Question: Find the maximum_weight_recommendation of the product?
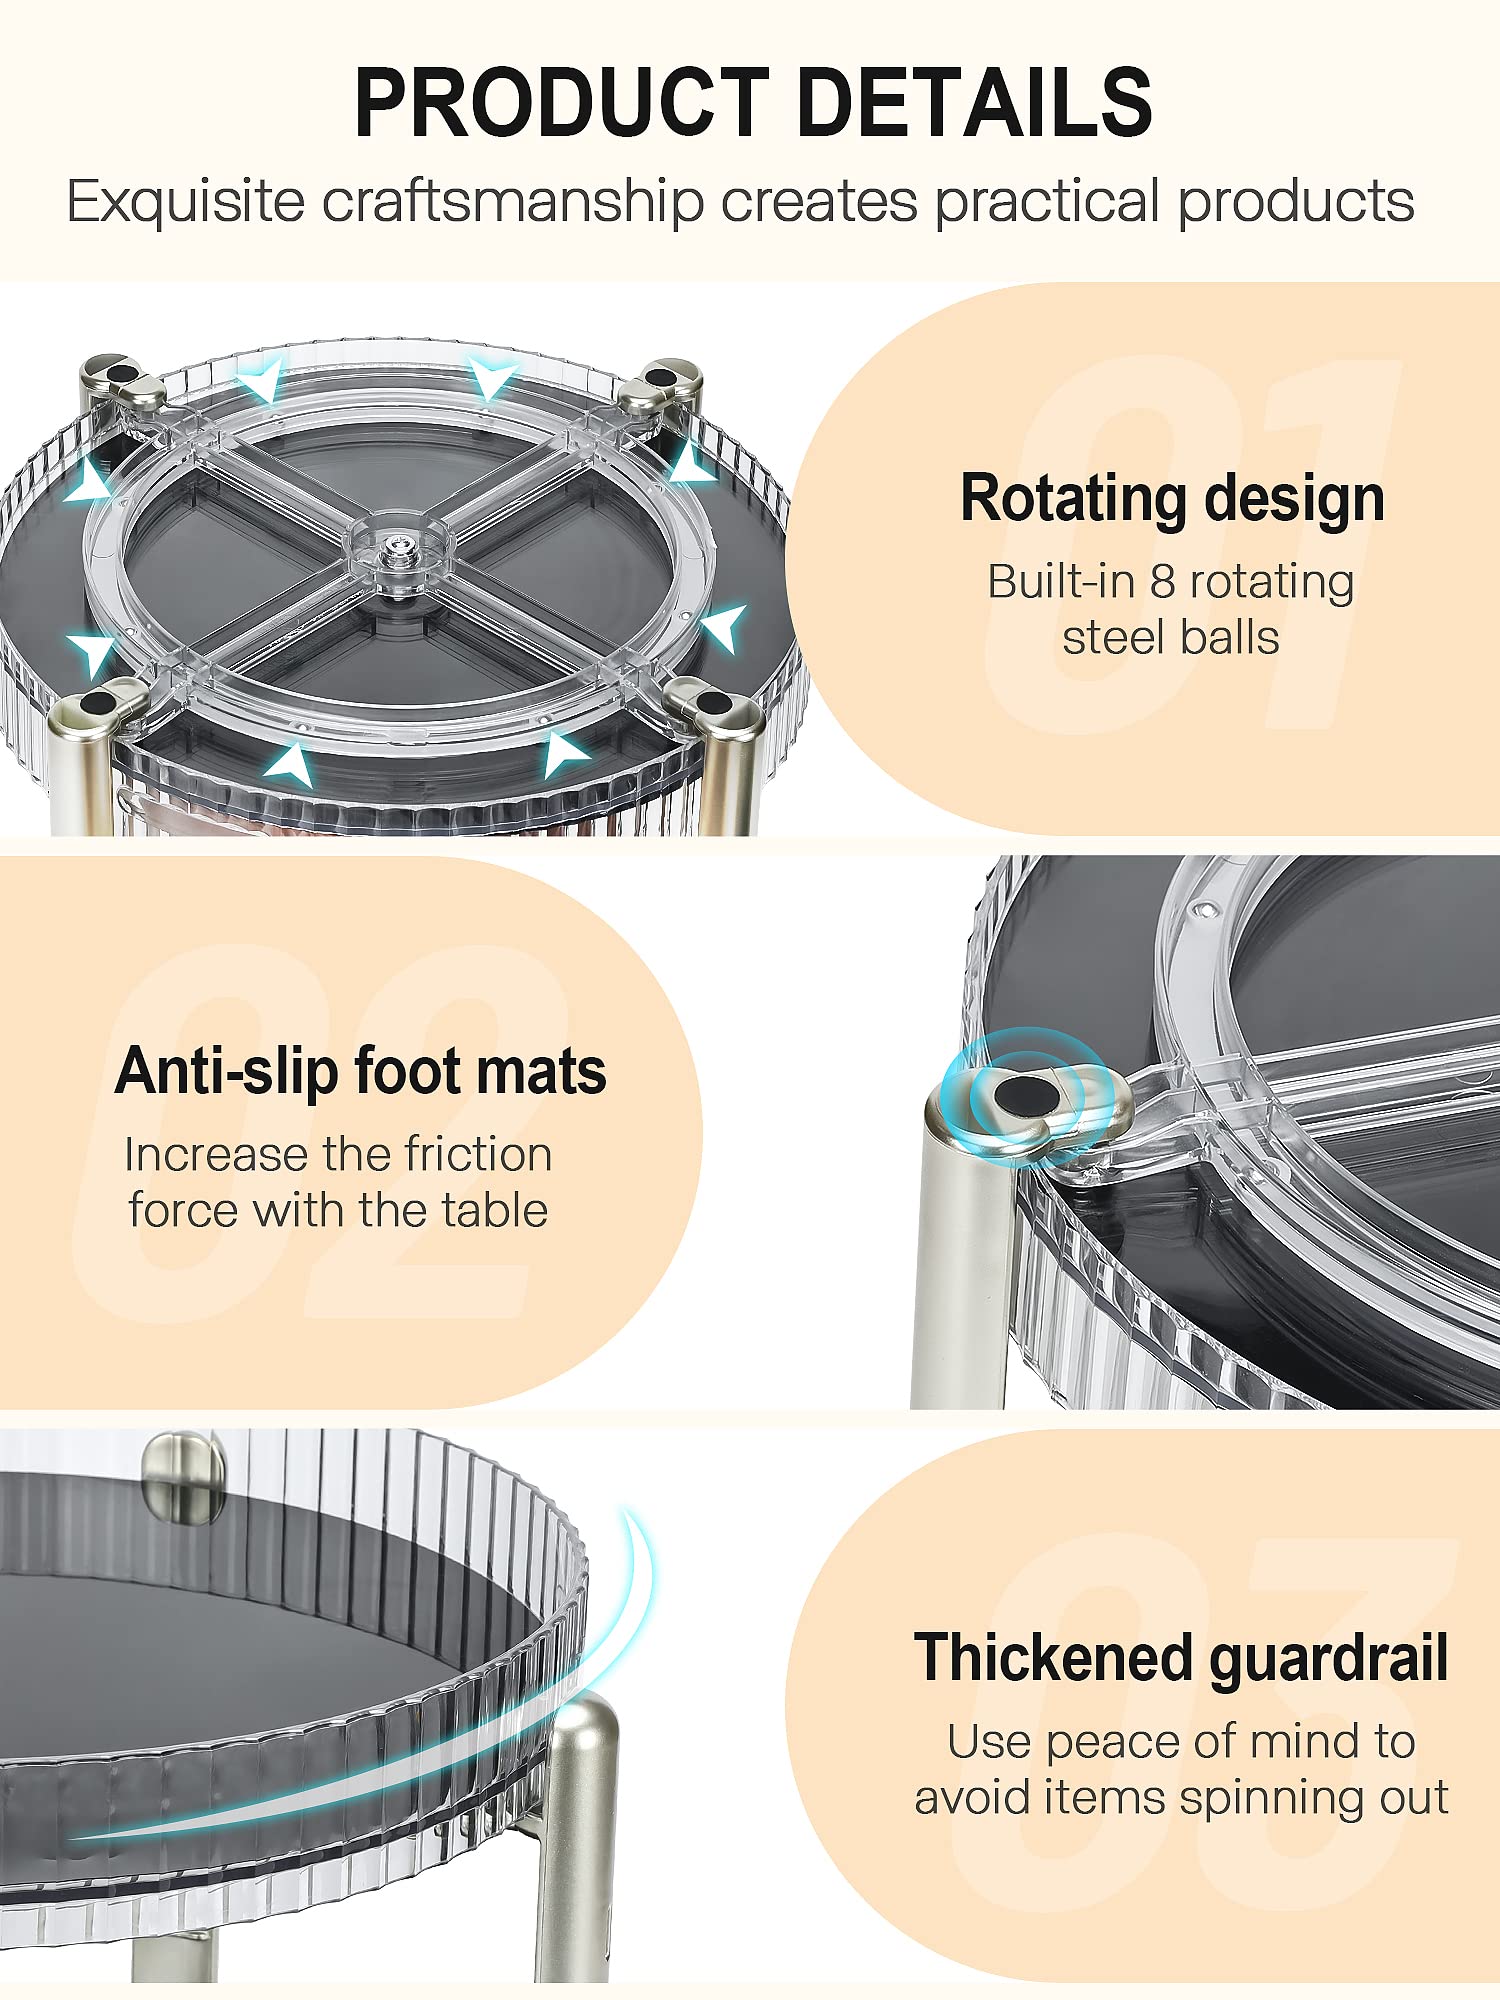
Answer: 8.0 ton